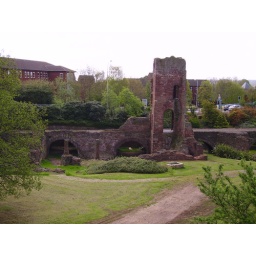
The Medieval bridge in Exeter, built in the 12th century. The river must have been closer to the city at that time!